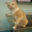
Label: cat